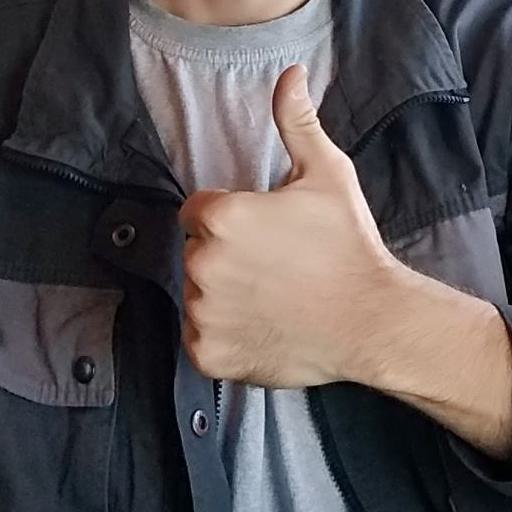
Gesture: like